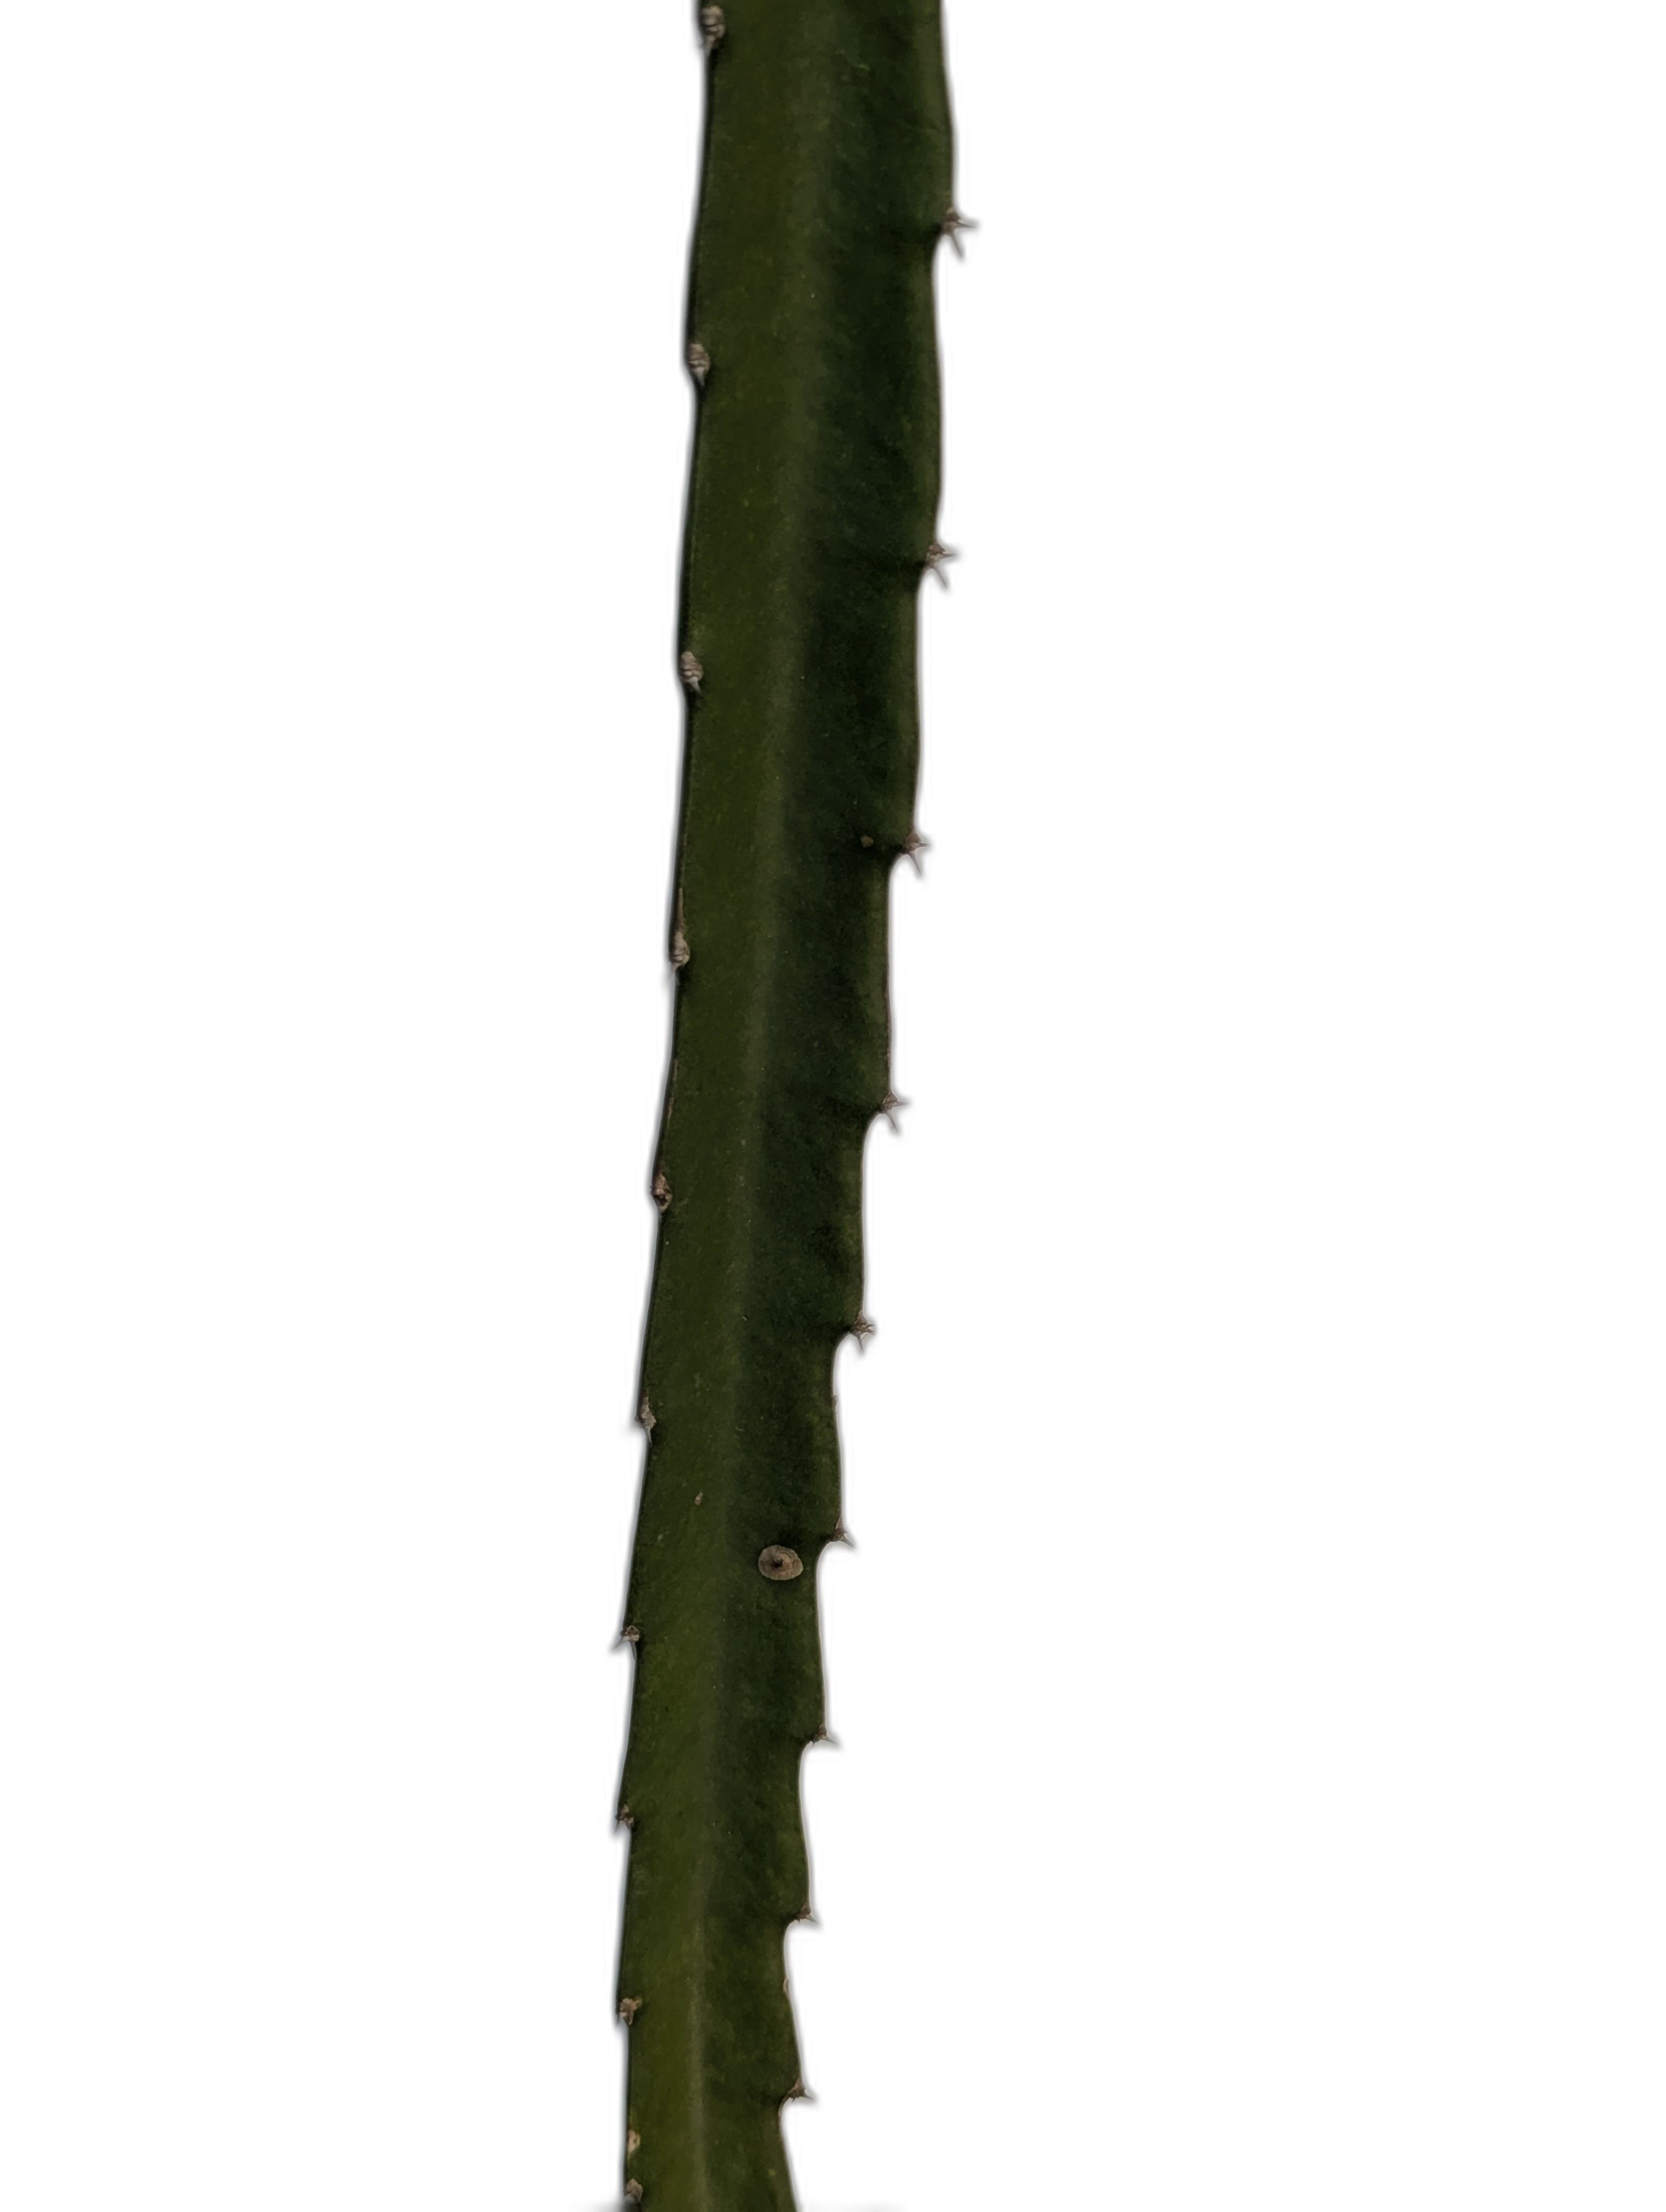
Label: Good leaf